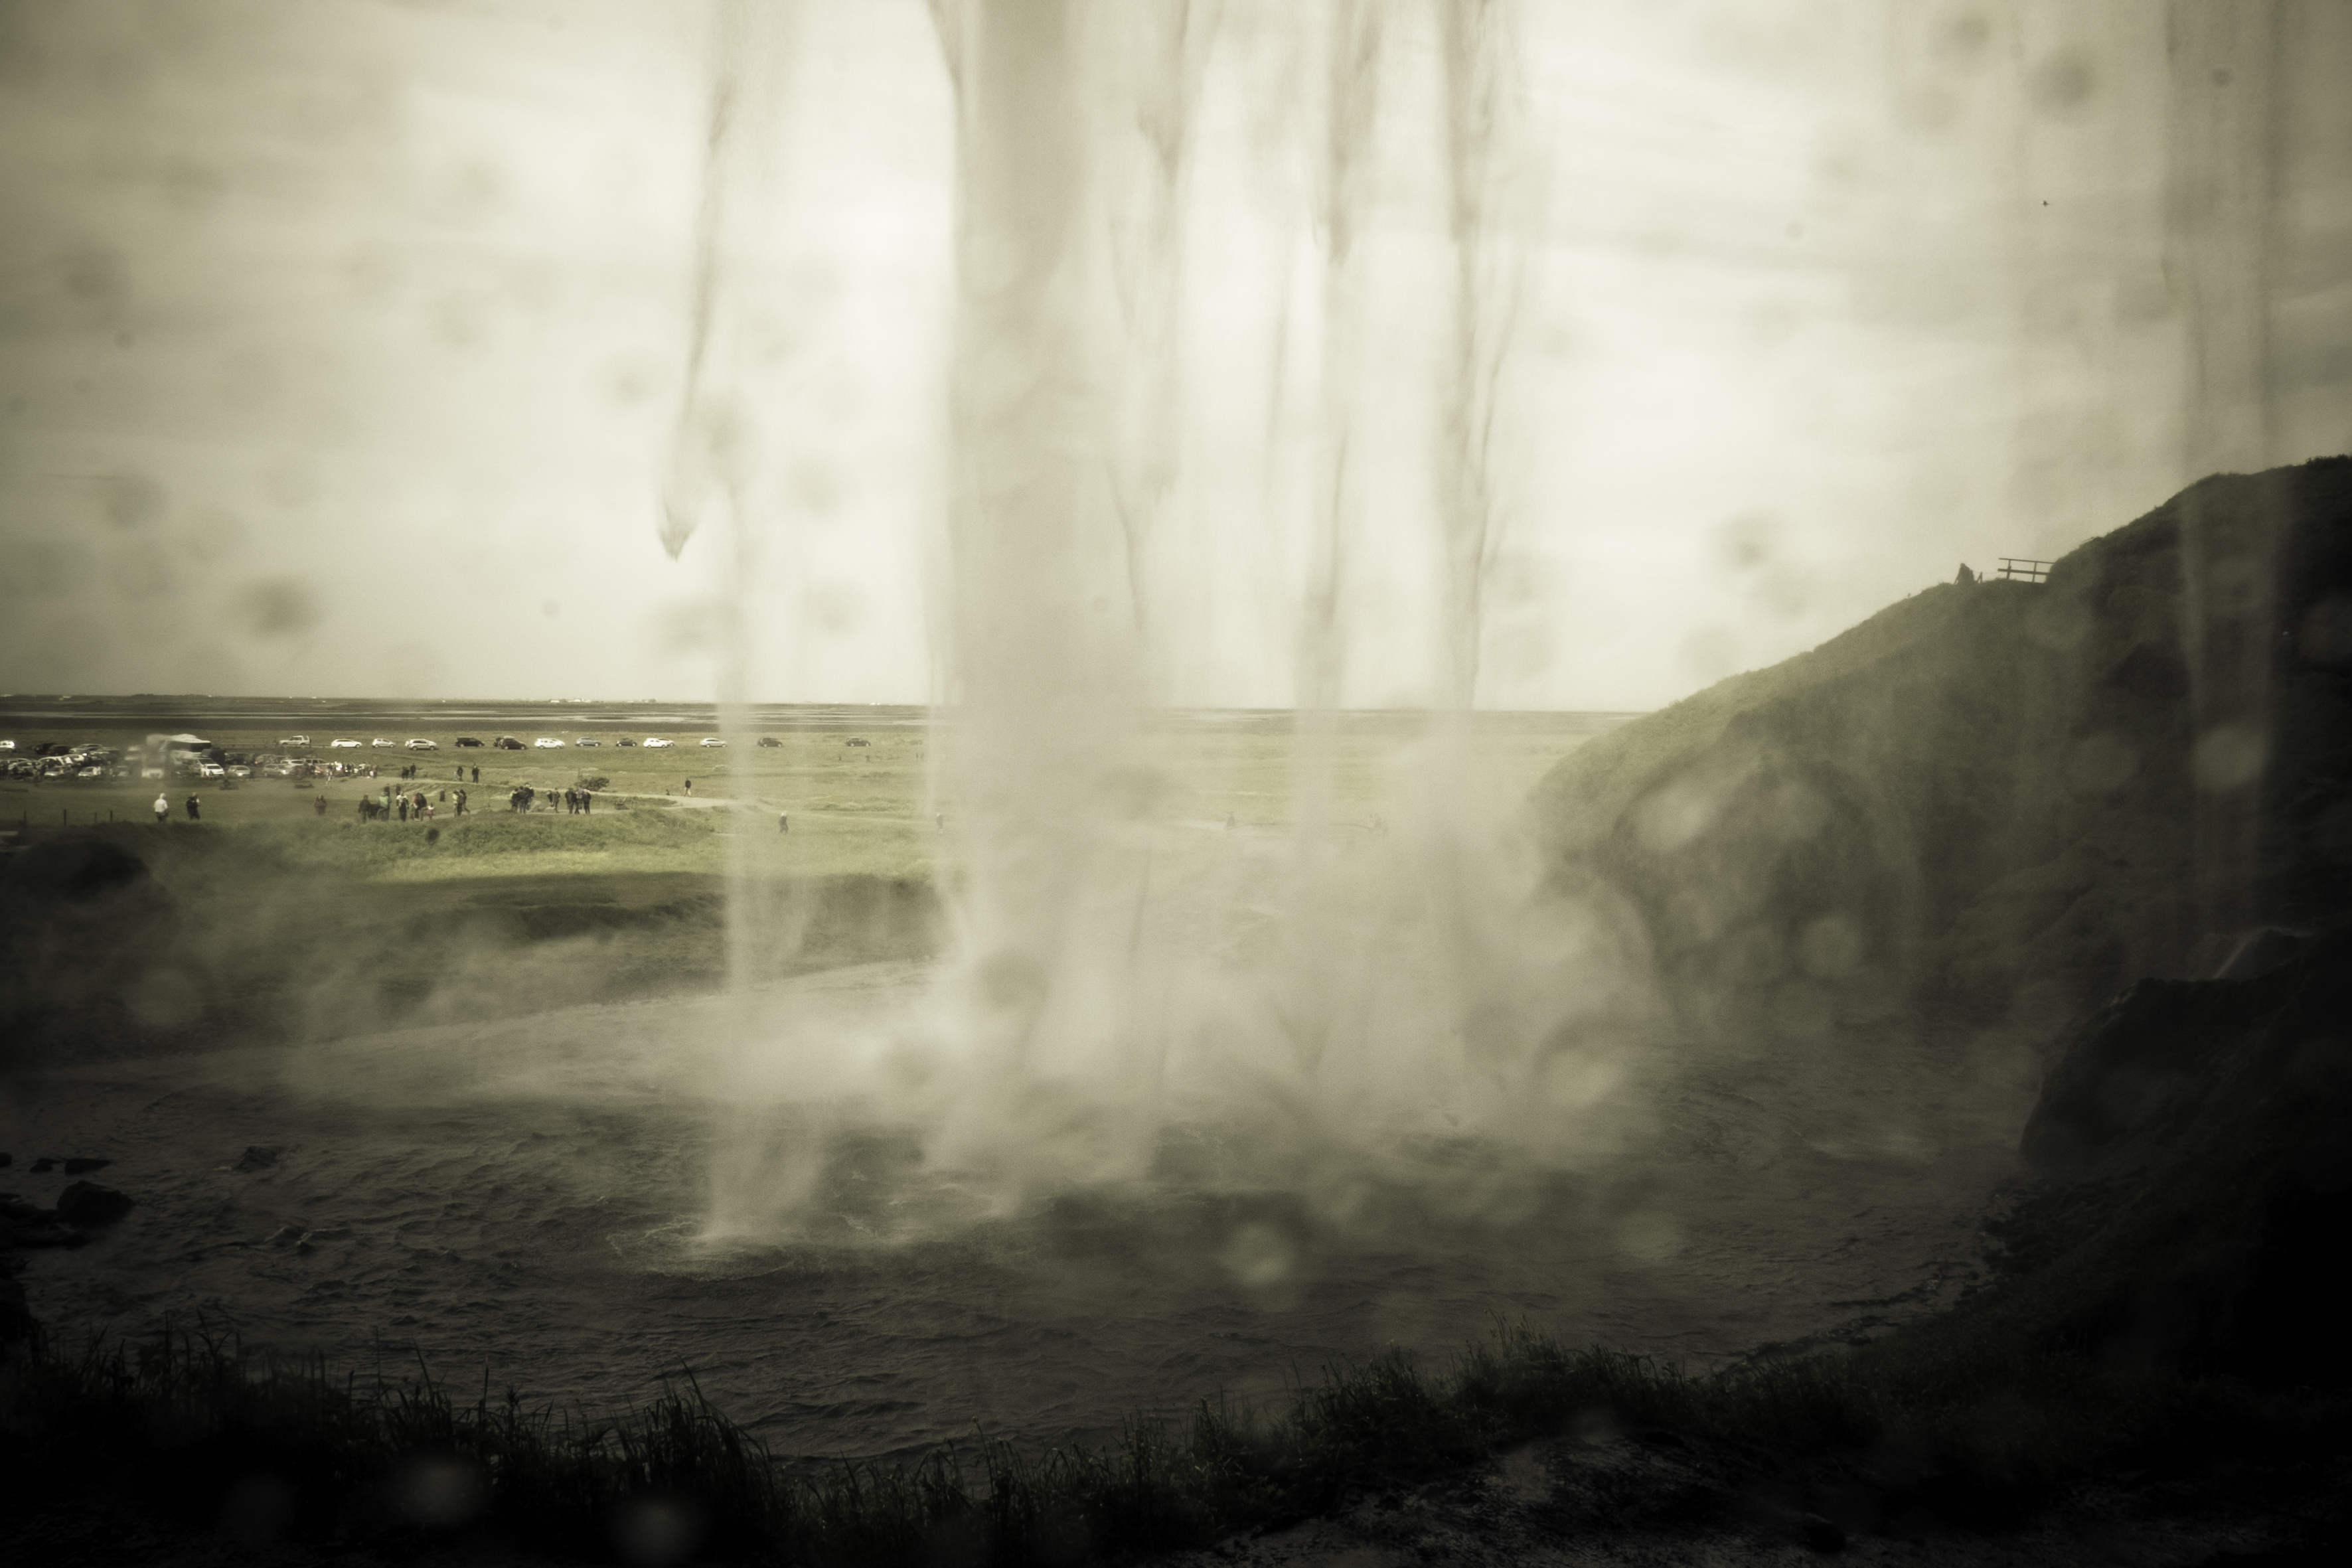
light, cloud, fog, mist, sunlight, morning, atmosphere, travel, fujifilm, reflection, darkness, iceland, monochrome, bw, blackandwhite, blackwhite, is, ngc, fuji, fujixt1, fujix, noireblanc, seljalandsfoss, atmospheric phenomenon